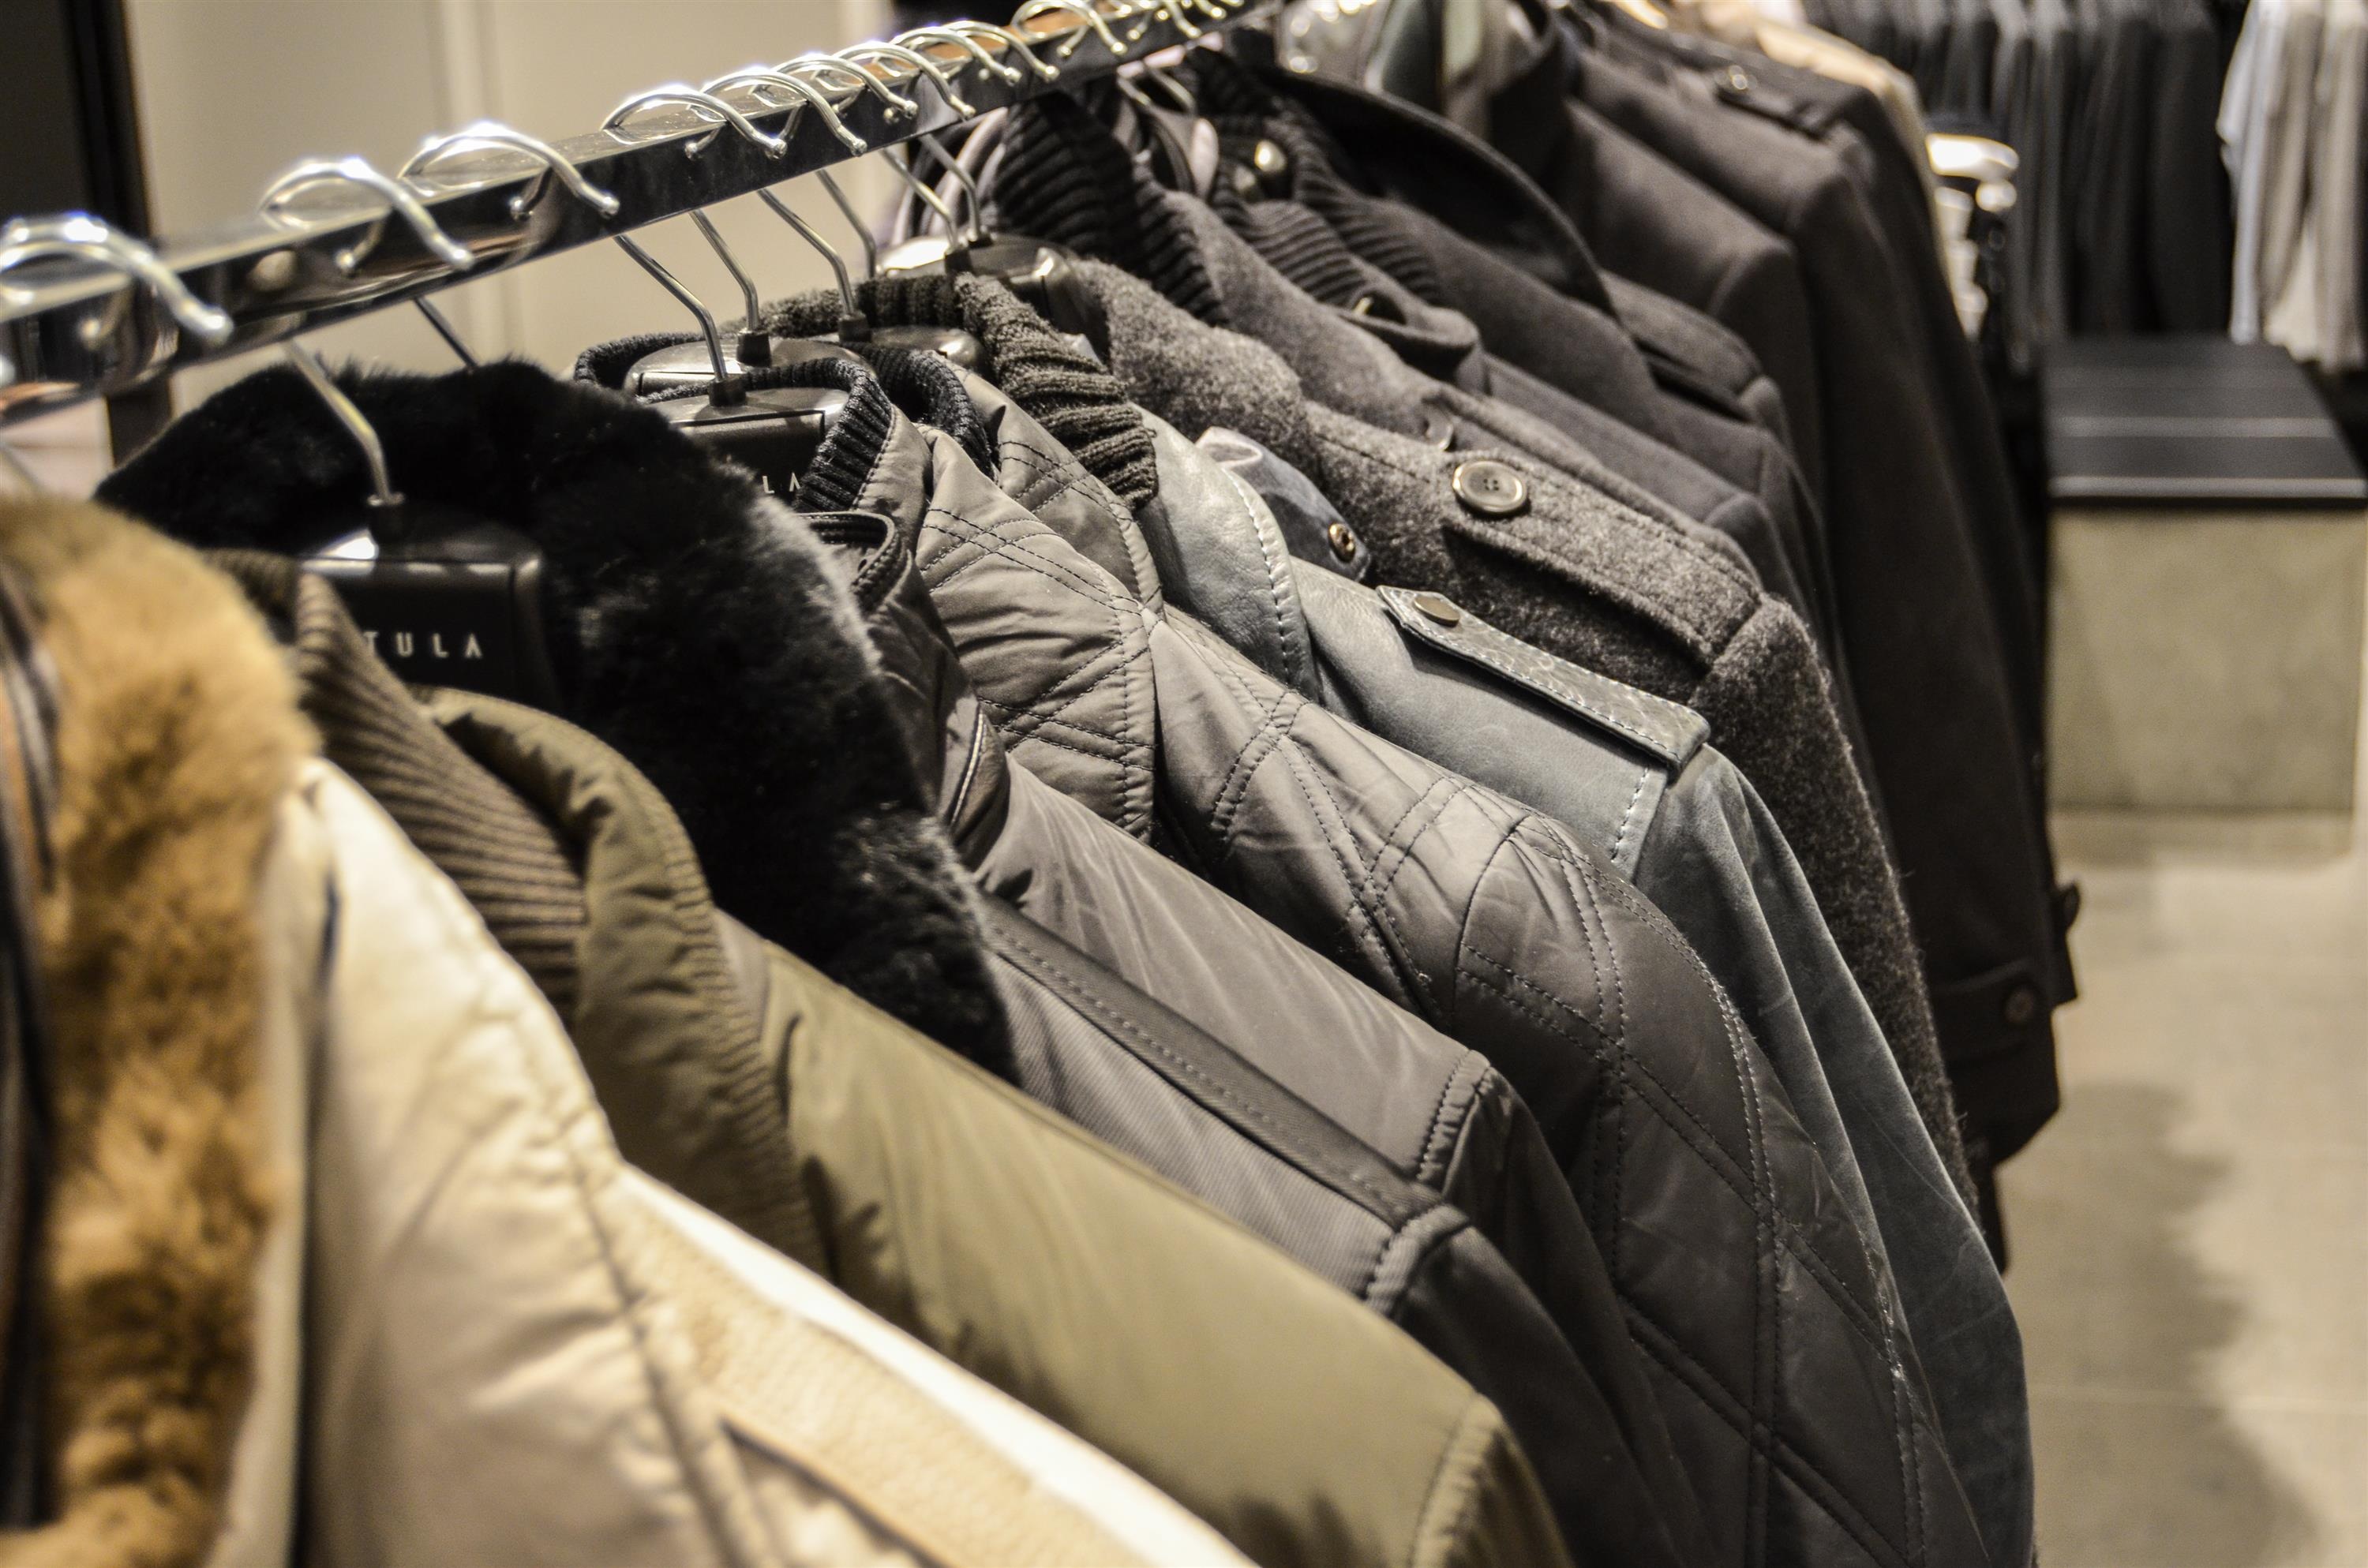
white, leather, military, shop, spring, shelf, fashion, business, clothing, shopping, black, textile, photograph, buy, exhibition, clothes, jackets